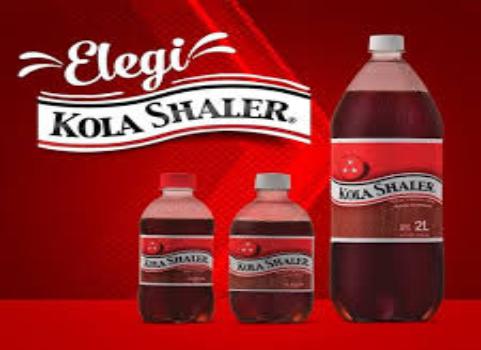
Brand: Kola Shaler
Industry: Food